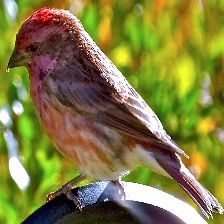
Species: PURPLE FINCH
Scientific name: HAEMORHOUS PURPUREUS
ImageNet parent category: house_finch